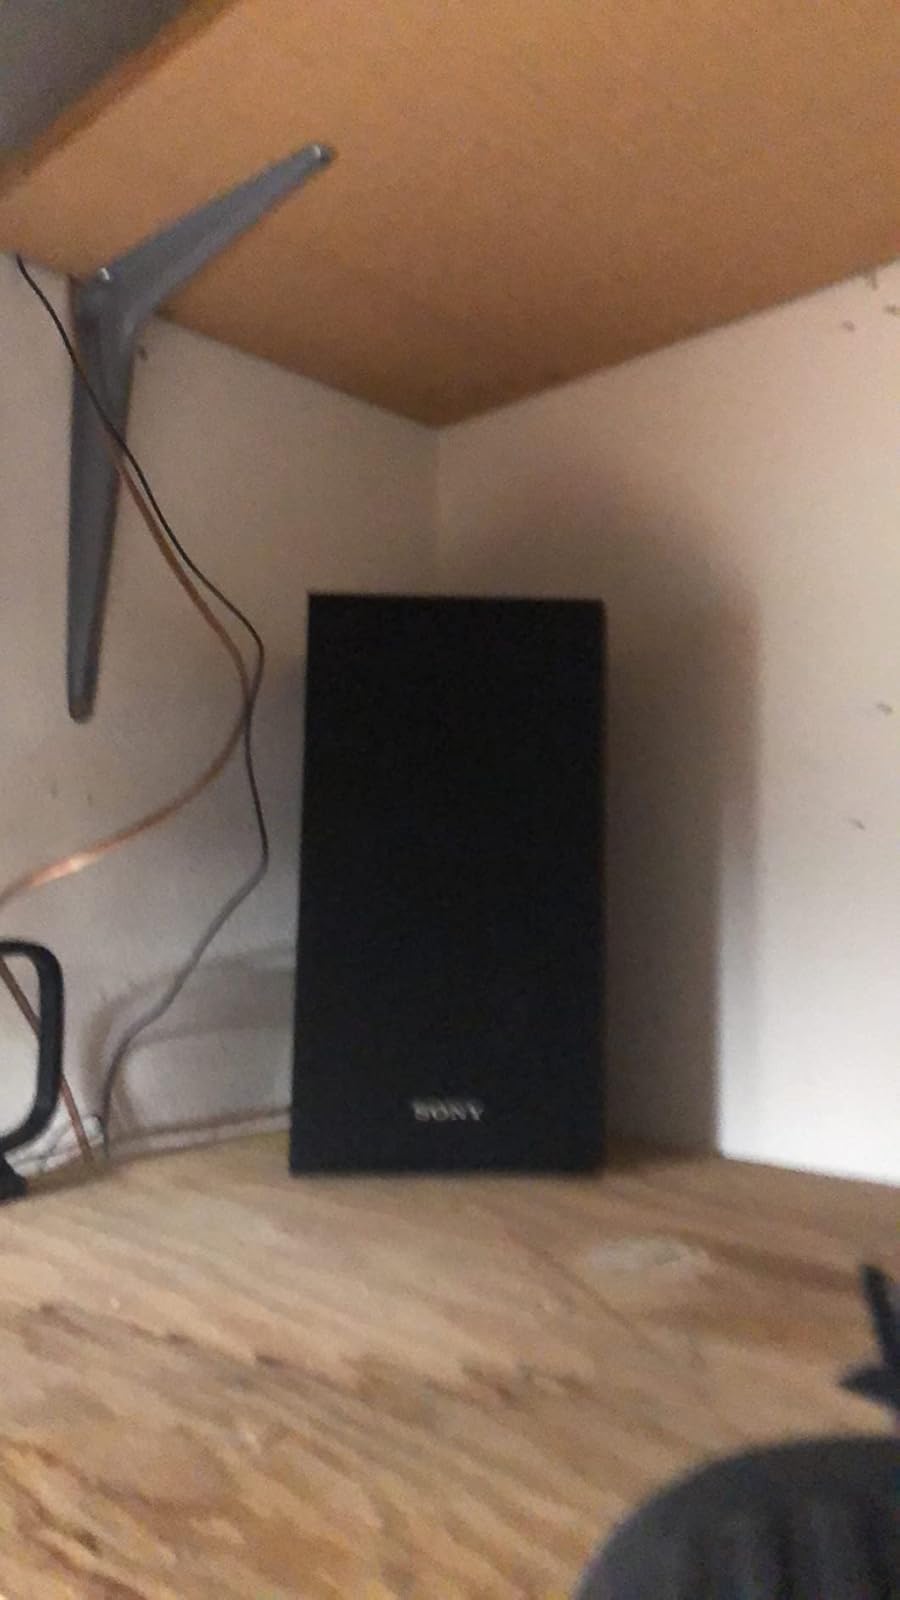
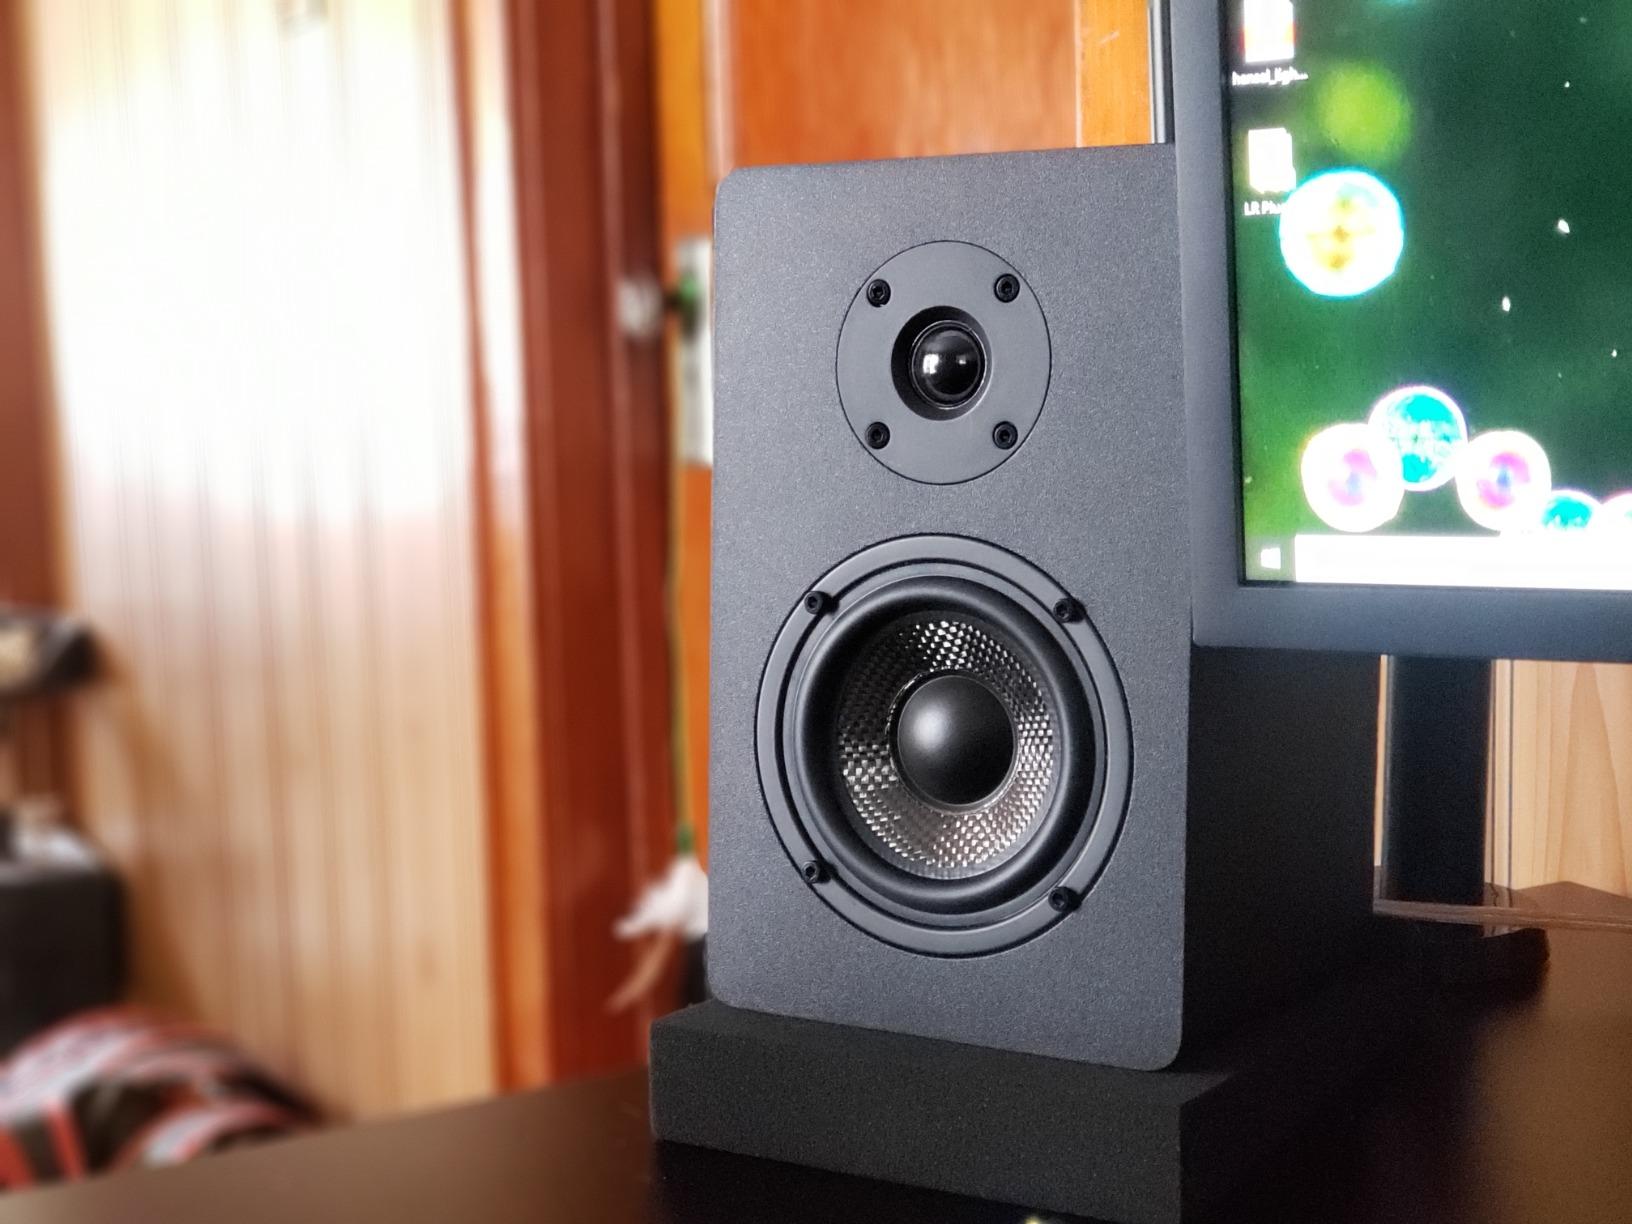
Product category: speaker
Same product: no